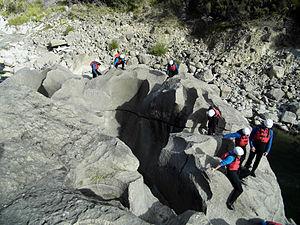
La rivière Mohaka est un cours d’eau situé sur l’Île du Nord de la Nouvelle-Zélande dans la partie est et centrale de la région de Hawke's Bay.